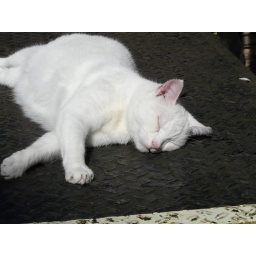
This cat was in Holmfirth in a back street...it was lying on black metal gantry...must have been nice and warm!